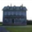
Label: house